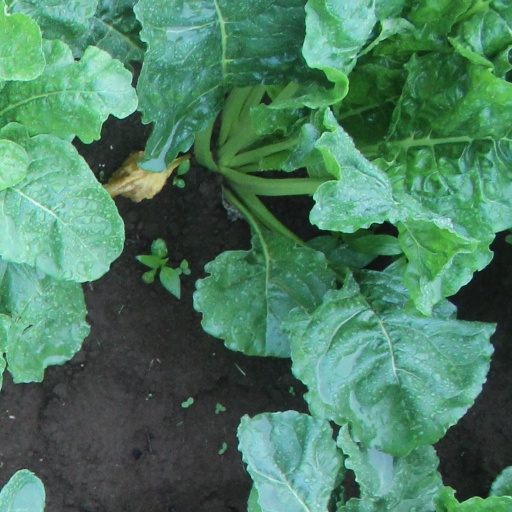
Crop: sugar beet